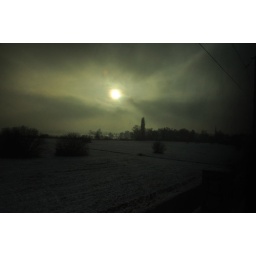
Afternoon field in Switzerland. Holga effect courtesy of the train window.